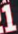
Number: 1